Rick Concannon

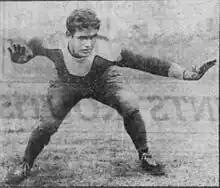
Concannon, c. 1929

Ernest Raymond "Rick" Concannon (January 12, 1908 – June 17, 1986) was an American football player.